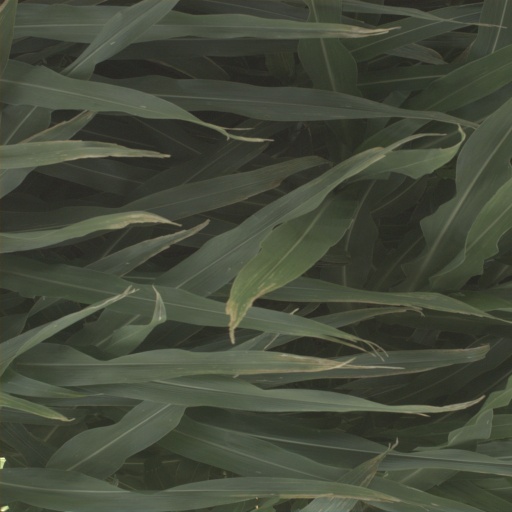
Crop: sorghum